Mr. Monk Goes to the Firehouse

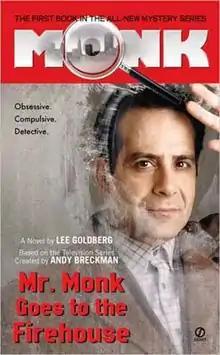
1st edition 2006 paperback cover

Mr. Monk Goes to the Firehouse (2006) is a mystery novel by Lee Goldberg, based on the popular TV series "Monk". In the novel, Adrian Monk temporarily moves in with his assistant, Natalie Teeger, while his home is being fumigated. Following this, her teenage daughter Julie "hires" him to investigate the death of Sparky, a popular firehouse guard dog who was struck with an ax on the same night that a house inferno was occupying its owners.